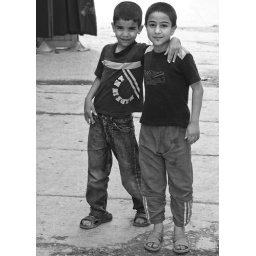
boy s in the street of essaouira